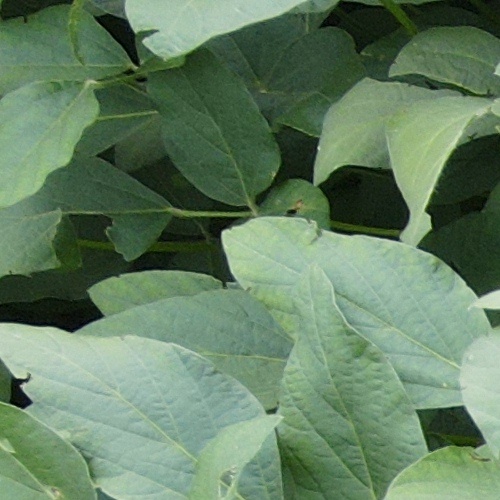
Label: Caterpillar